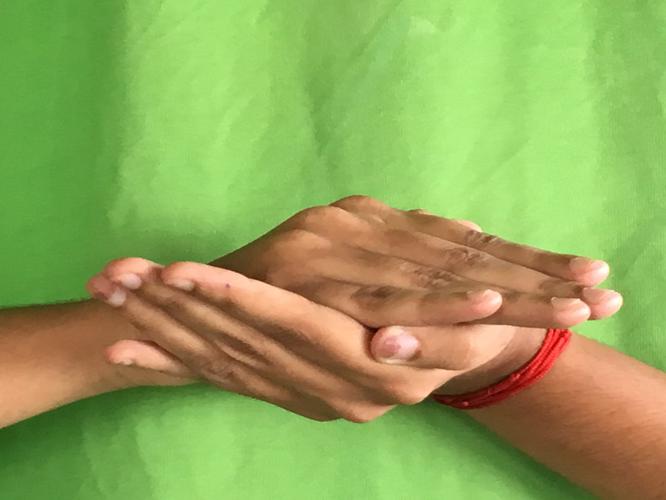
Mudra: Samputa
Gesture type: double_hand